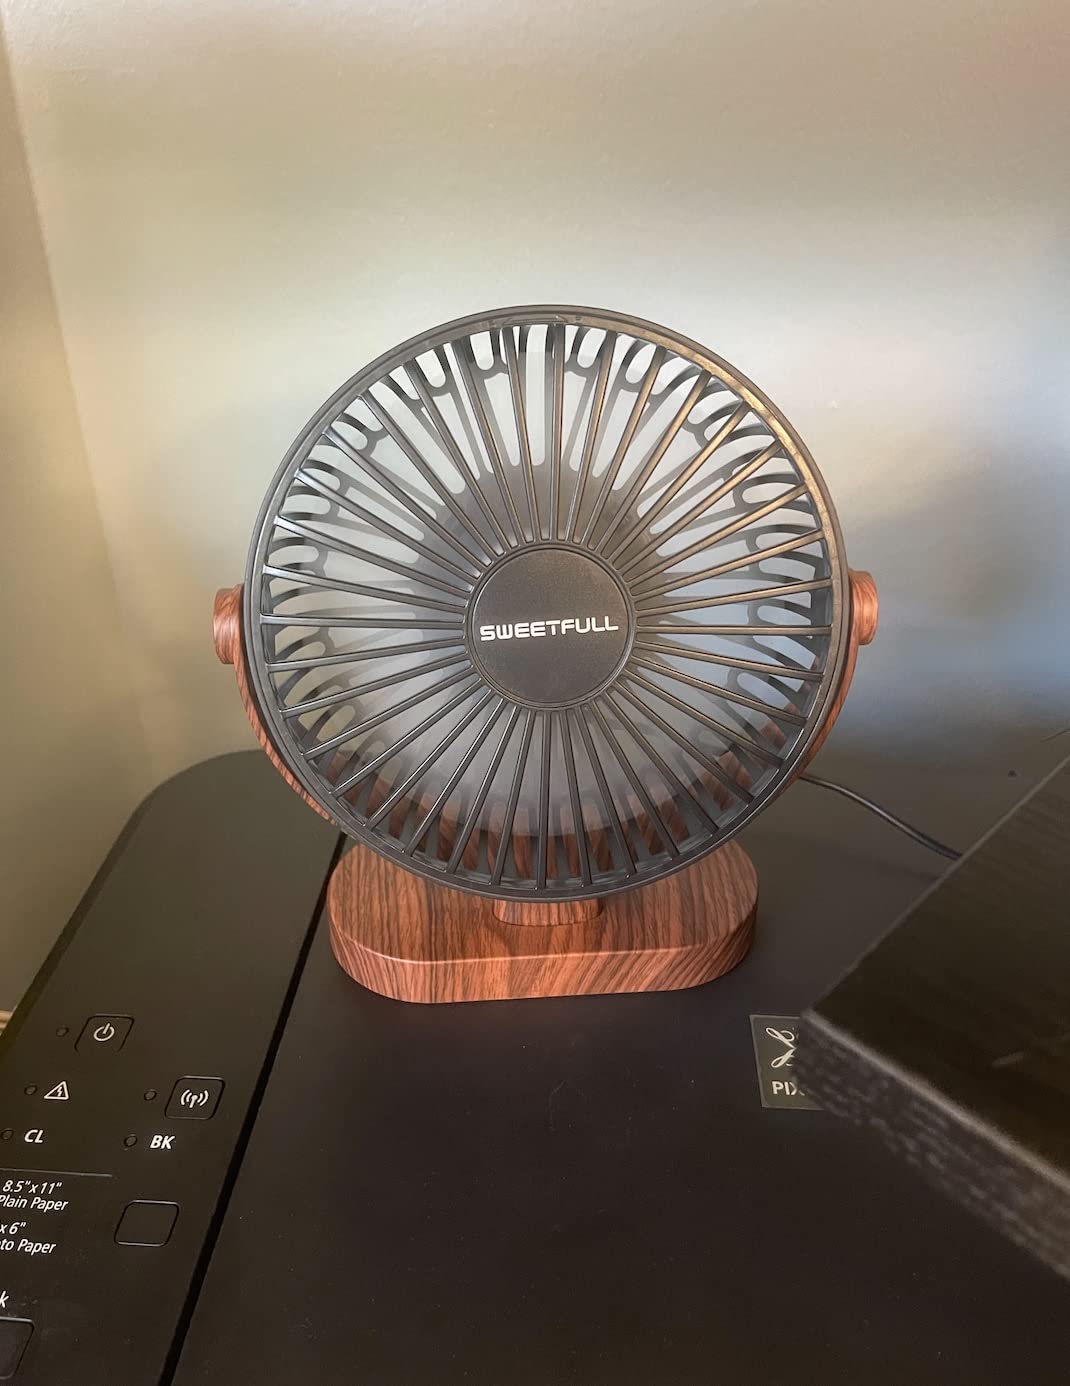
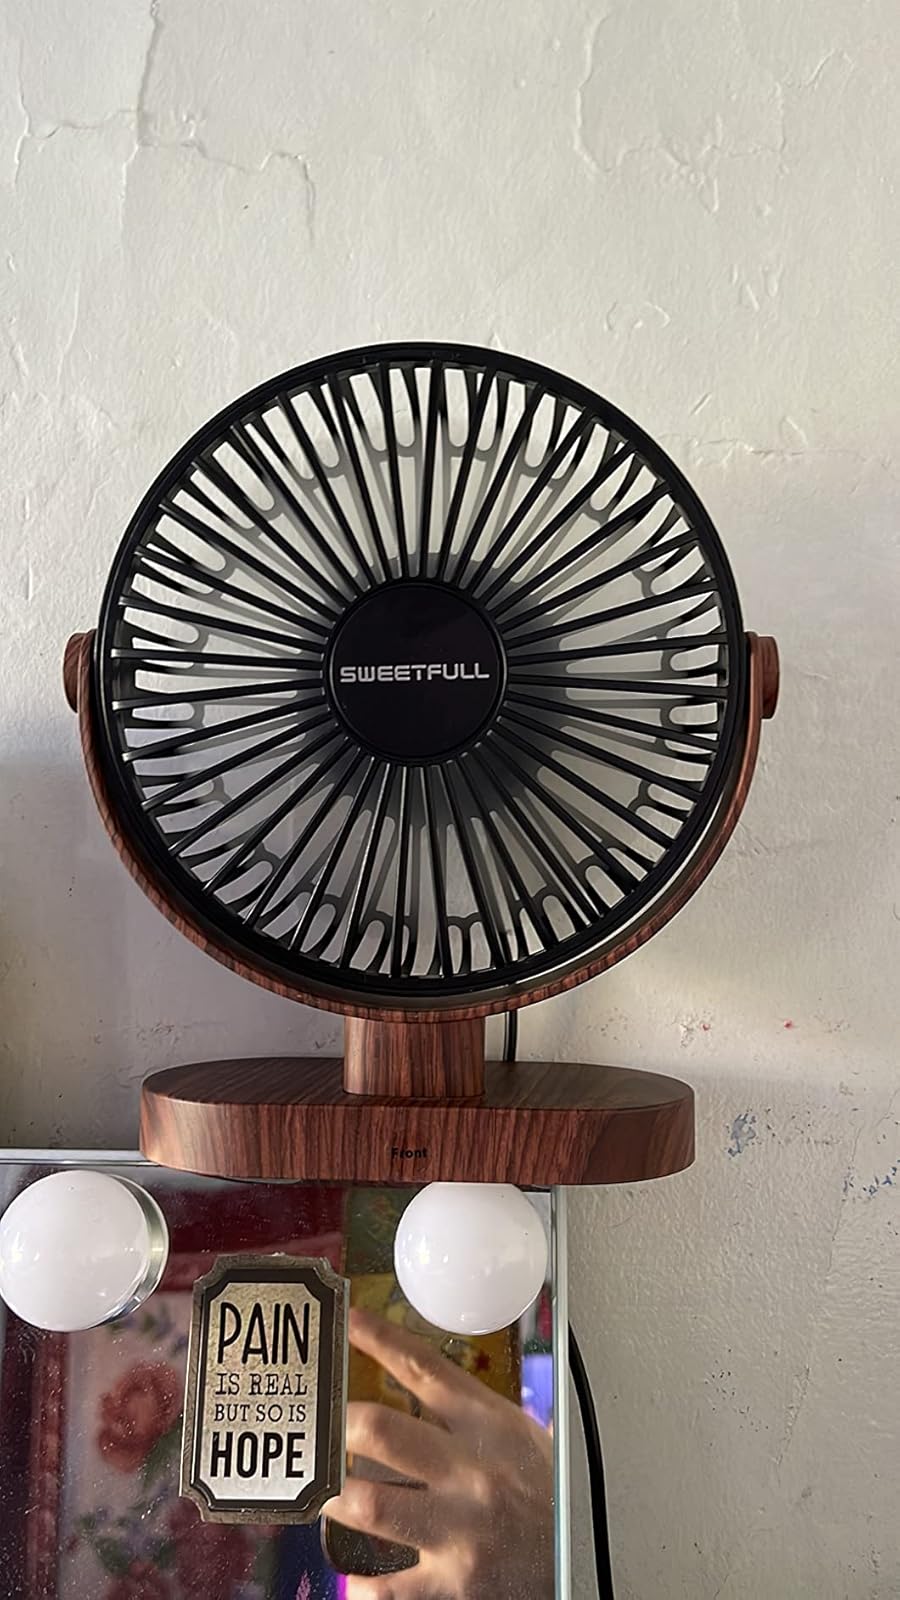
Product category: fan
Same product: yes